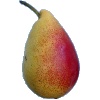
Label: Pear 2